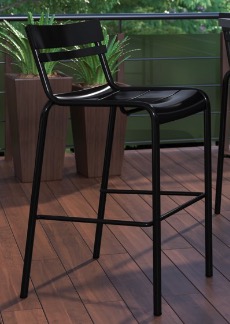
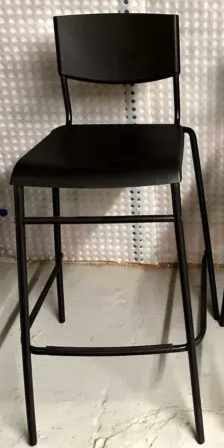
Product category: stool
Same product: no